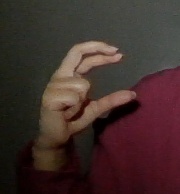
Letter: thal